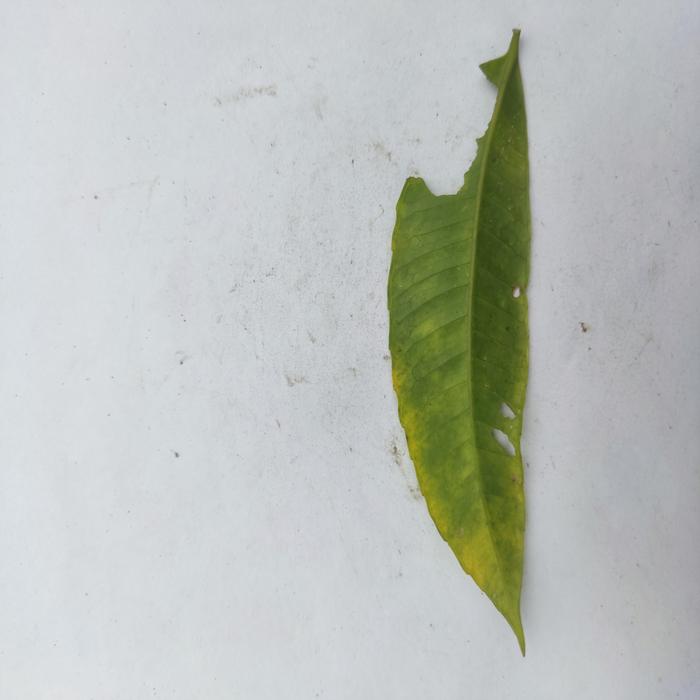
Crop: Hog Plum
Leaf condition: Anthracnose